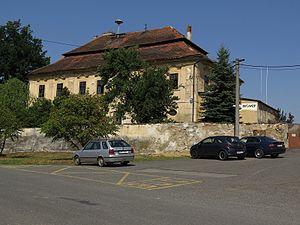
Přestavlky est une commune du district de Plzeň-Sud, dans la région de Plzeň, en République tchèque. Sa population s'élevait à 231 habitants en 2018.